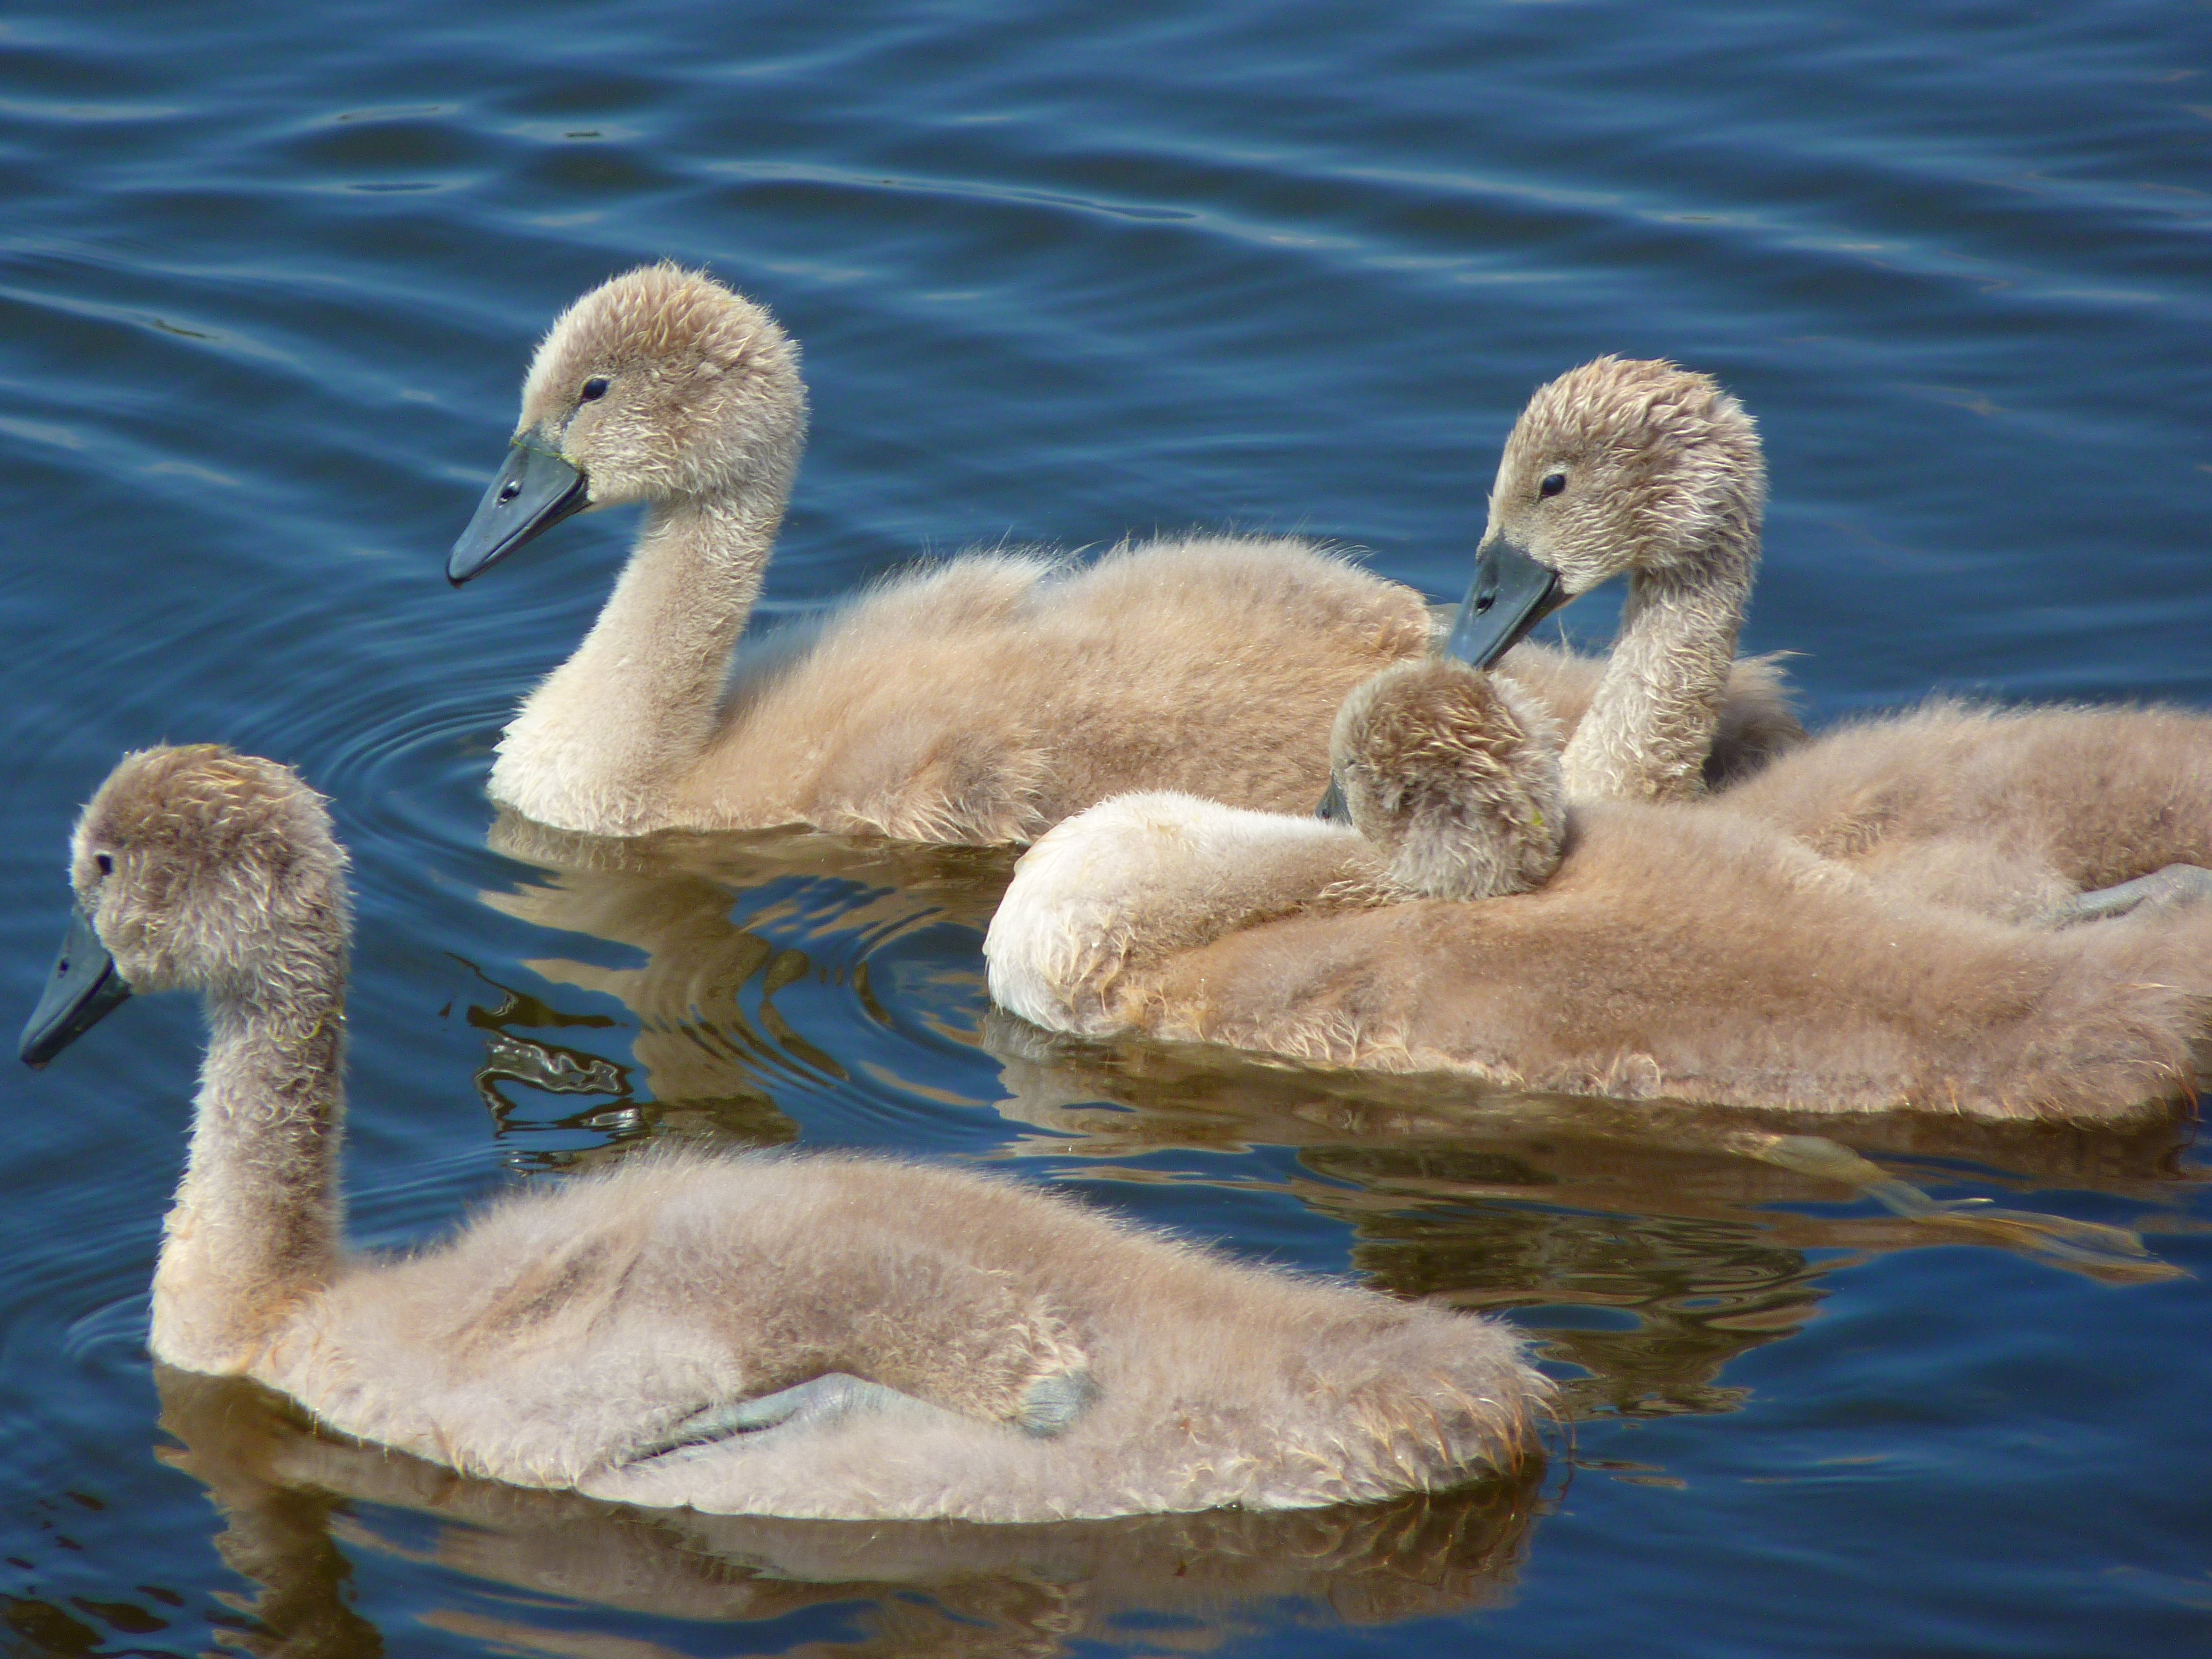
water, bird, wildlife, beak, fauna, swan, swans, vertebrate, waterfowl, chicks, water bird, young animals, ducks geese and swans